Cessna 152

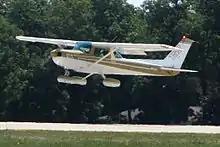
A 1978 Cessna 152 landing

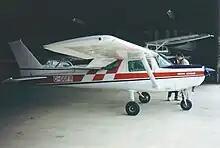
A 1980 A152 Aerobat with its distinctive factory paint scheme

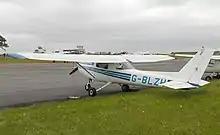
A 1985 Reims-built F152

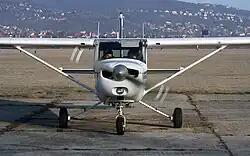
Front view of a Cessna 152

Cessna 152 has only 4 model variants: 152, F152, A152, FA152 (all equipped with the Lycoming O-235):